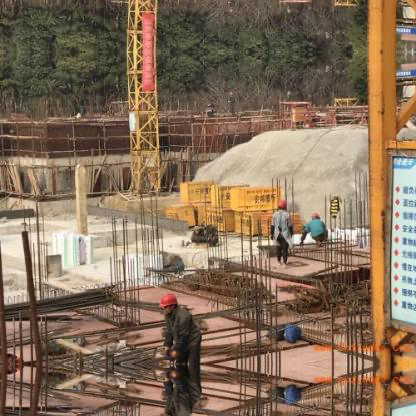
Objects in the image:
label: helmet
label: helmet
label: helmet